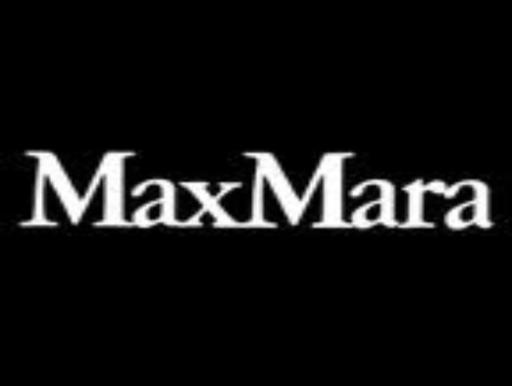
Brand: max mara
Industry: Clothes